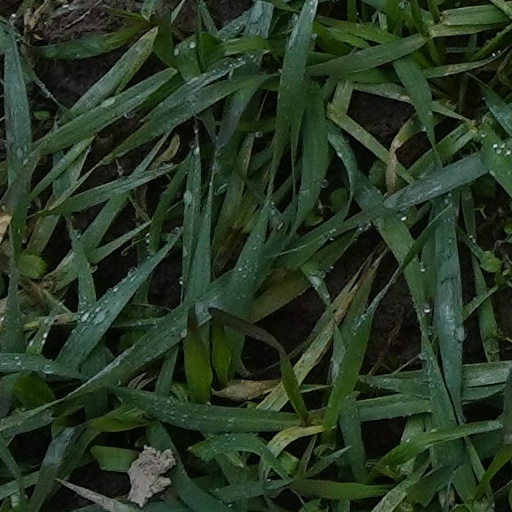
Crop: wheat